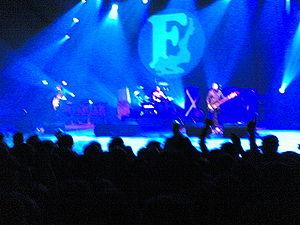
The Fratellis est un groupe de rock indépendant britannique, originaire de Glasgow, en Écosse. Leur premier album studio, Costello Music, est paru en 2006, atteignant la 2ᵉ place des charts anglais et se vendant à plus d'un million d'exemplaires, soit triple disque de platine. Le deuxième album, Here We Stand, sort en 2008 et culmine à la 5ᵉ place au Royaume-Uni, obtenant un disque d'or.